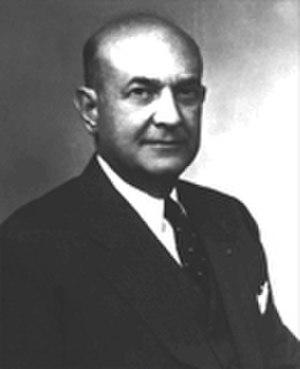
Louis Arthur Johnson, né le 10 janvier 1891 à Roanoke et mort le 24 avril 1966 à Washington, est un homme politique américain. Membre du Parti démocrate, il est secrétaire à la Défense entre 1949 et 1950 dans l'administration du président Harry S. Truman.
Le secrétaire à la Défense des États-Unis est membre du Cabinet du président des États-Unis et dirige le département de la Défense des États-Unis, responsable des affaires militaires et des Forces armées des États-Unis. Il est équivalent à ce que l'on nommerait dans d'autres pays « ministre de la Défense ».